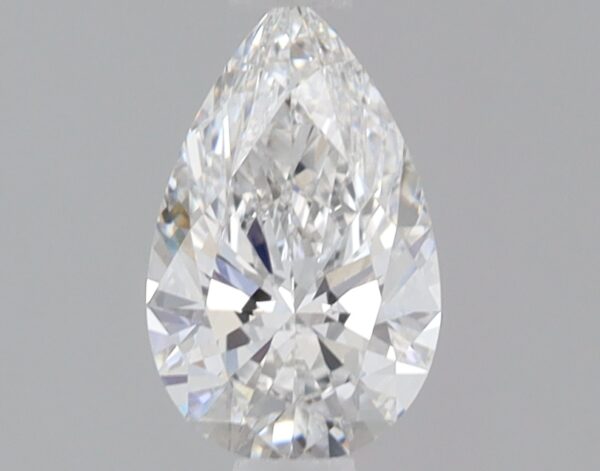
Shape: pear
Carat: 0.74
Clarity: VVS2
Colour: E
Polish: EX
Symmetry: EX
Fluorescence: NONE
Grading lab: IGI
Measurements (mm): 8.23 x 5.12 x 3.09